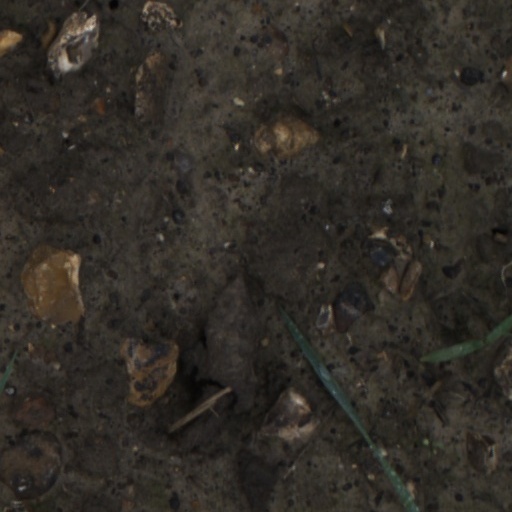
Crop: wheat